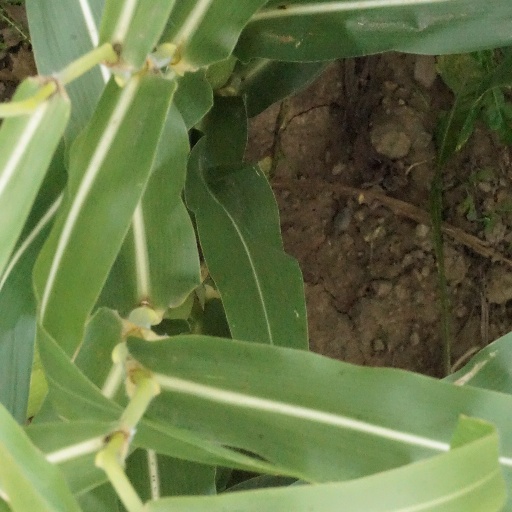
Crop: maize; corn